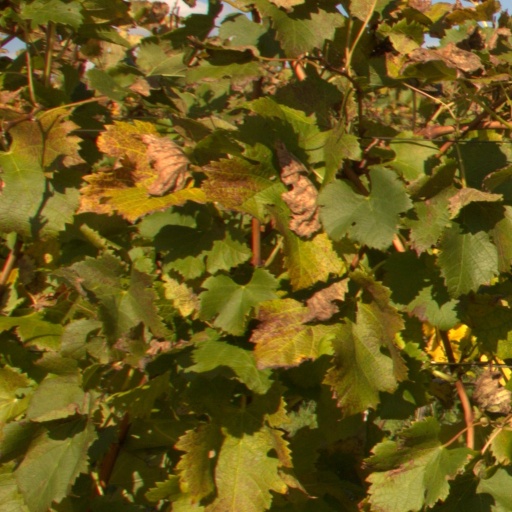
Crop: grape